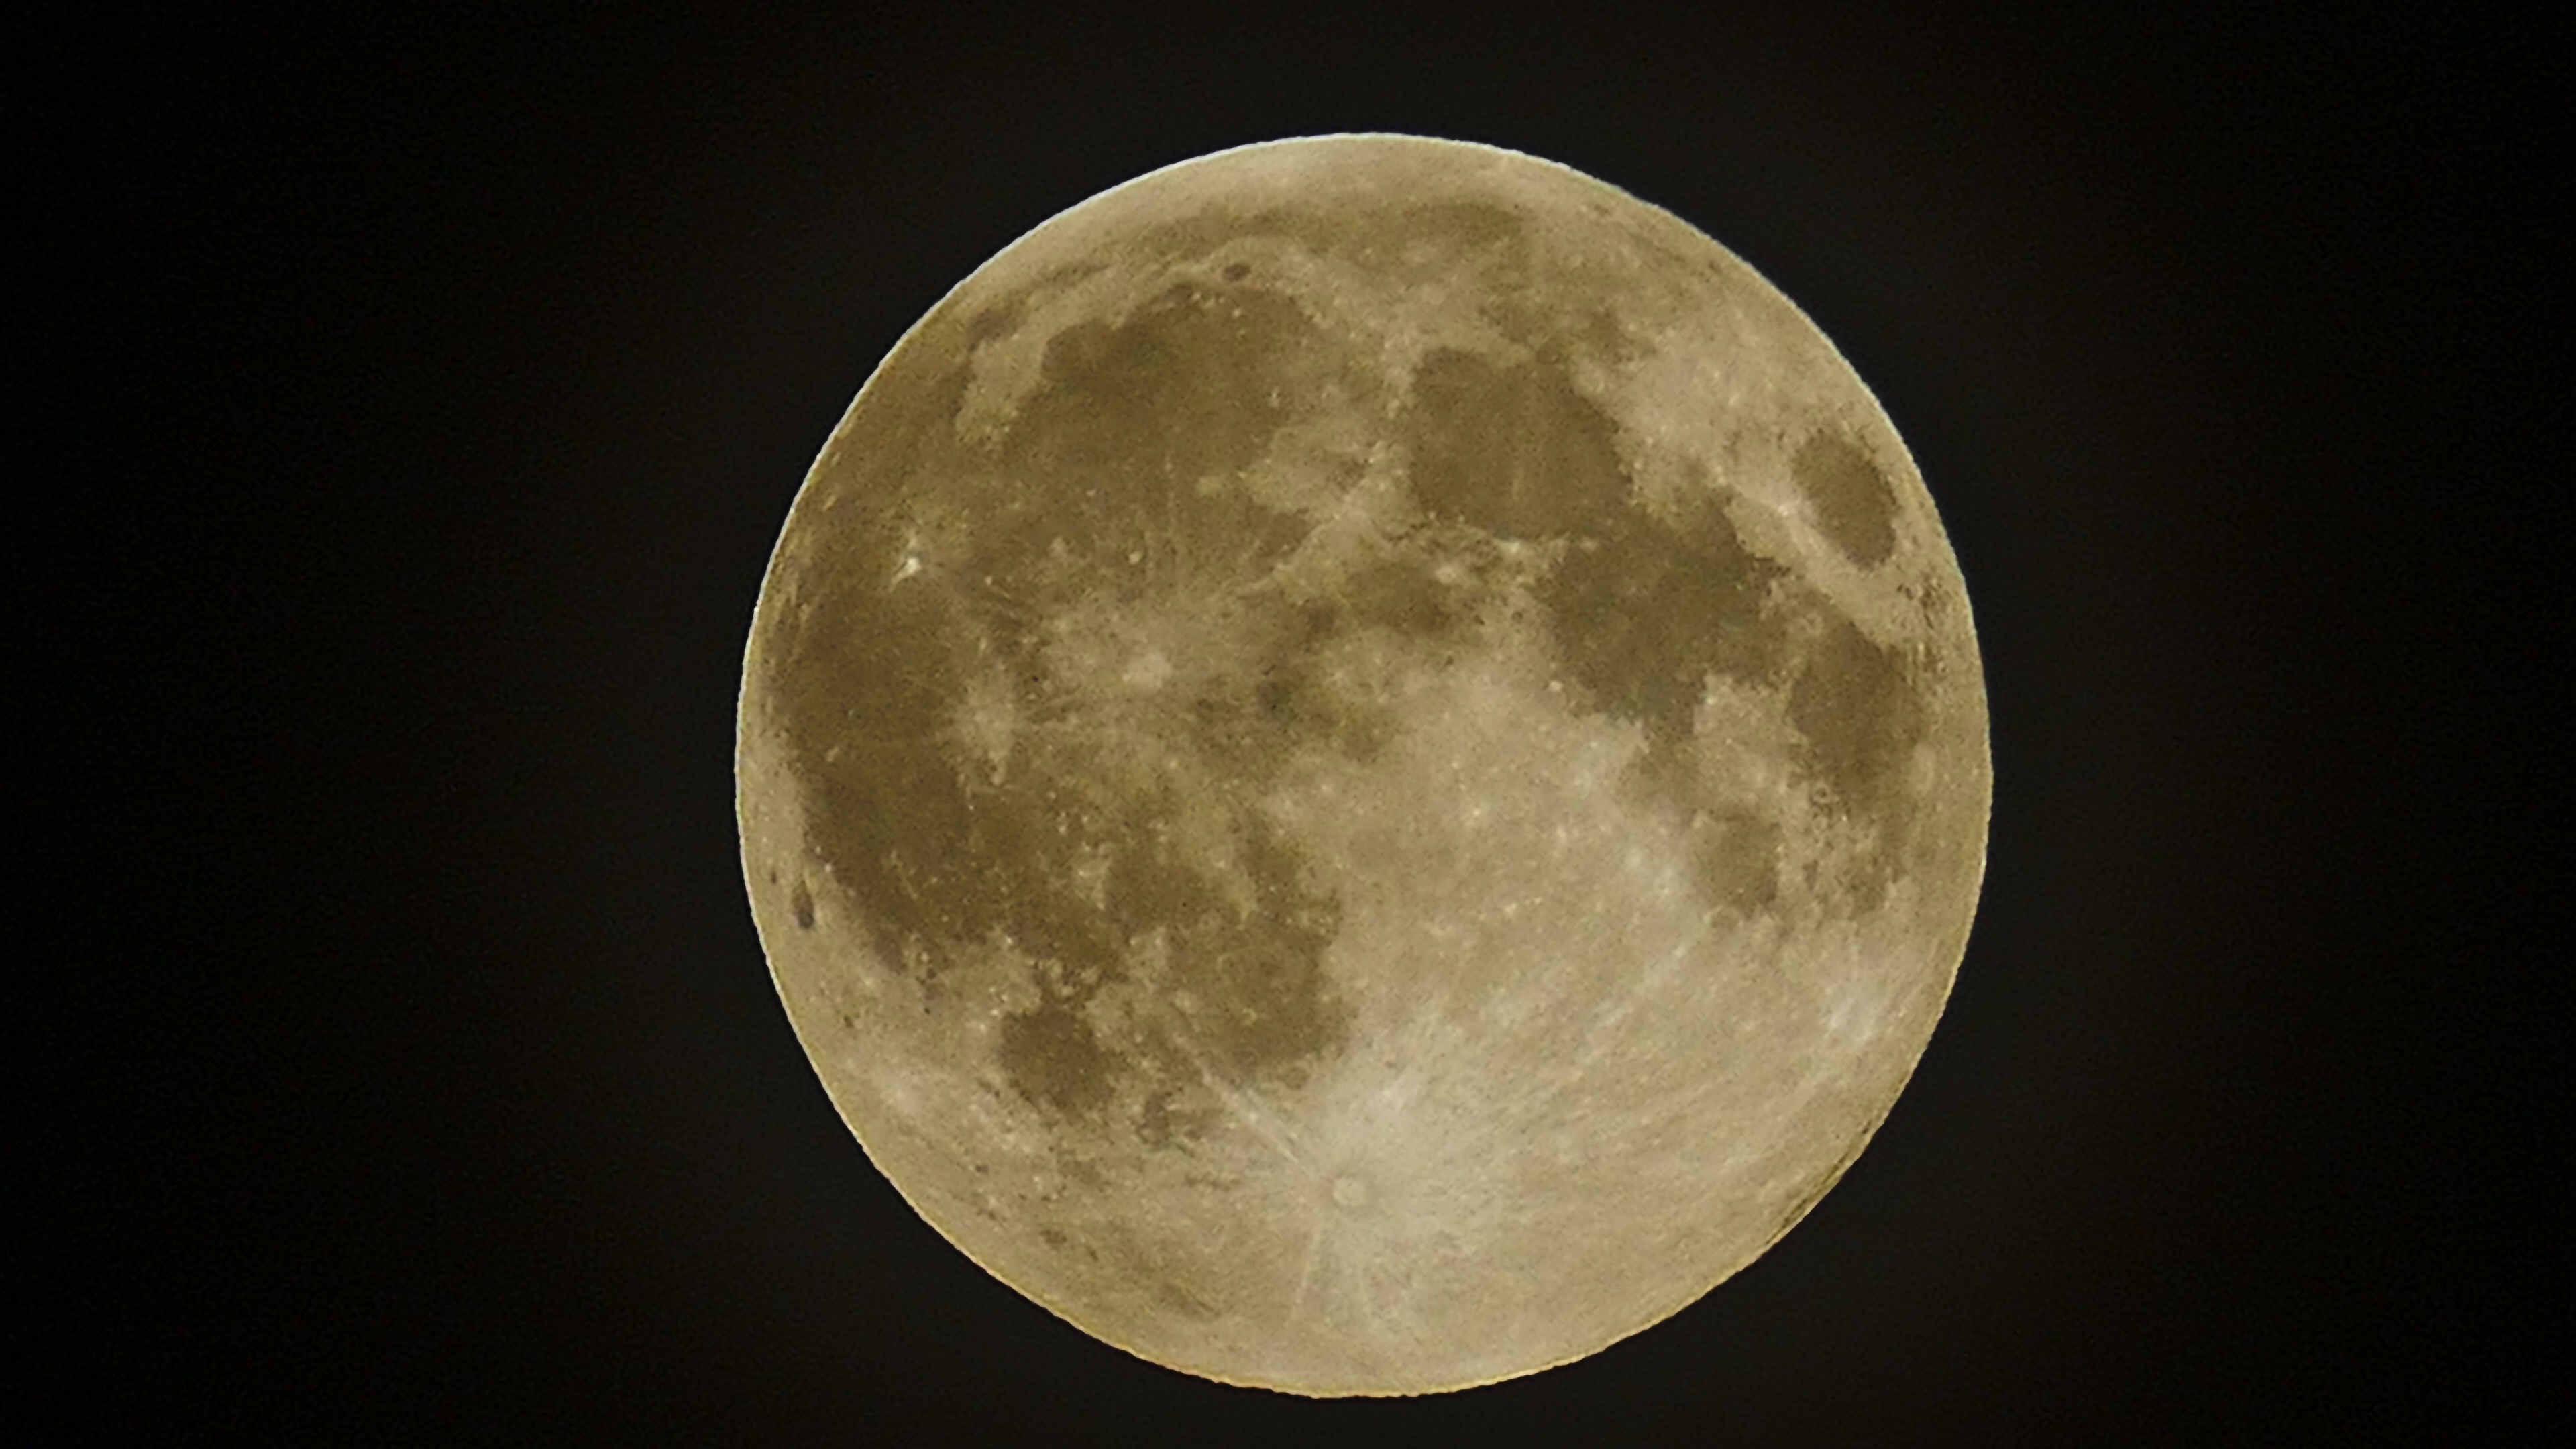
nature, sky, night, atmosphere, summer, crater, moon, full moon, circle, astronomy, celestial body, moon craters, astronomical object, celestial event